Pakistan Navy

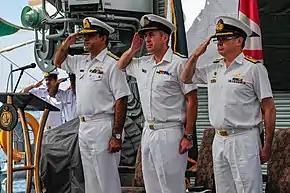
Commodore Asif Khaliq (left) saluting with officers Cdre. Keith Blount (middle) of RN Cdre. Daryl Bates (right) of RNZN. The Cdre. is a star officer rank equivalent to One star rank (Brig.) in the Pakistan Army.

Established in 1964, the Submarine Command is a major component of the Navy whose primary mission is to conduct clandestine military reconnaissance for intelligence and carry out precision strikes on enemy positions from underwater during war.